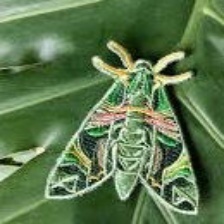
Species: OLEANDER HAWK MOTH